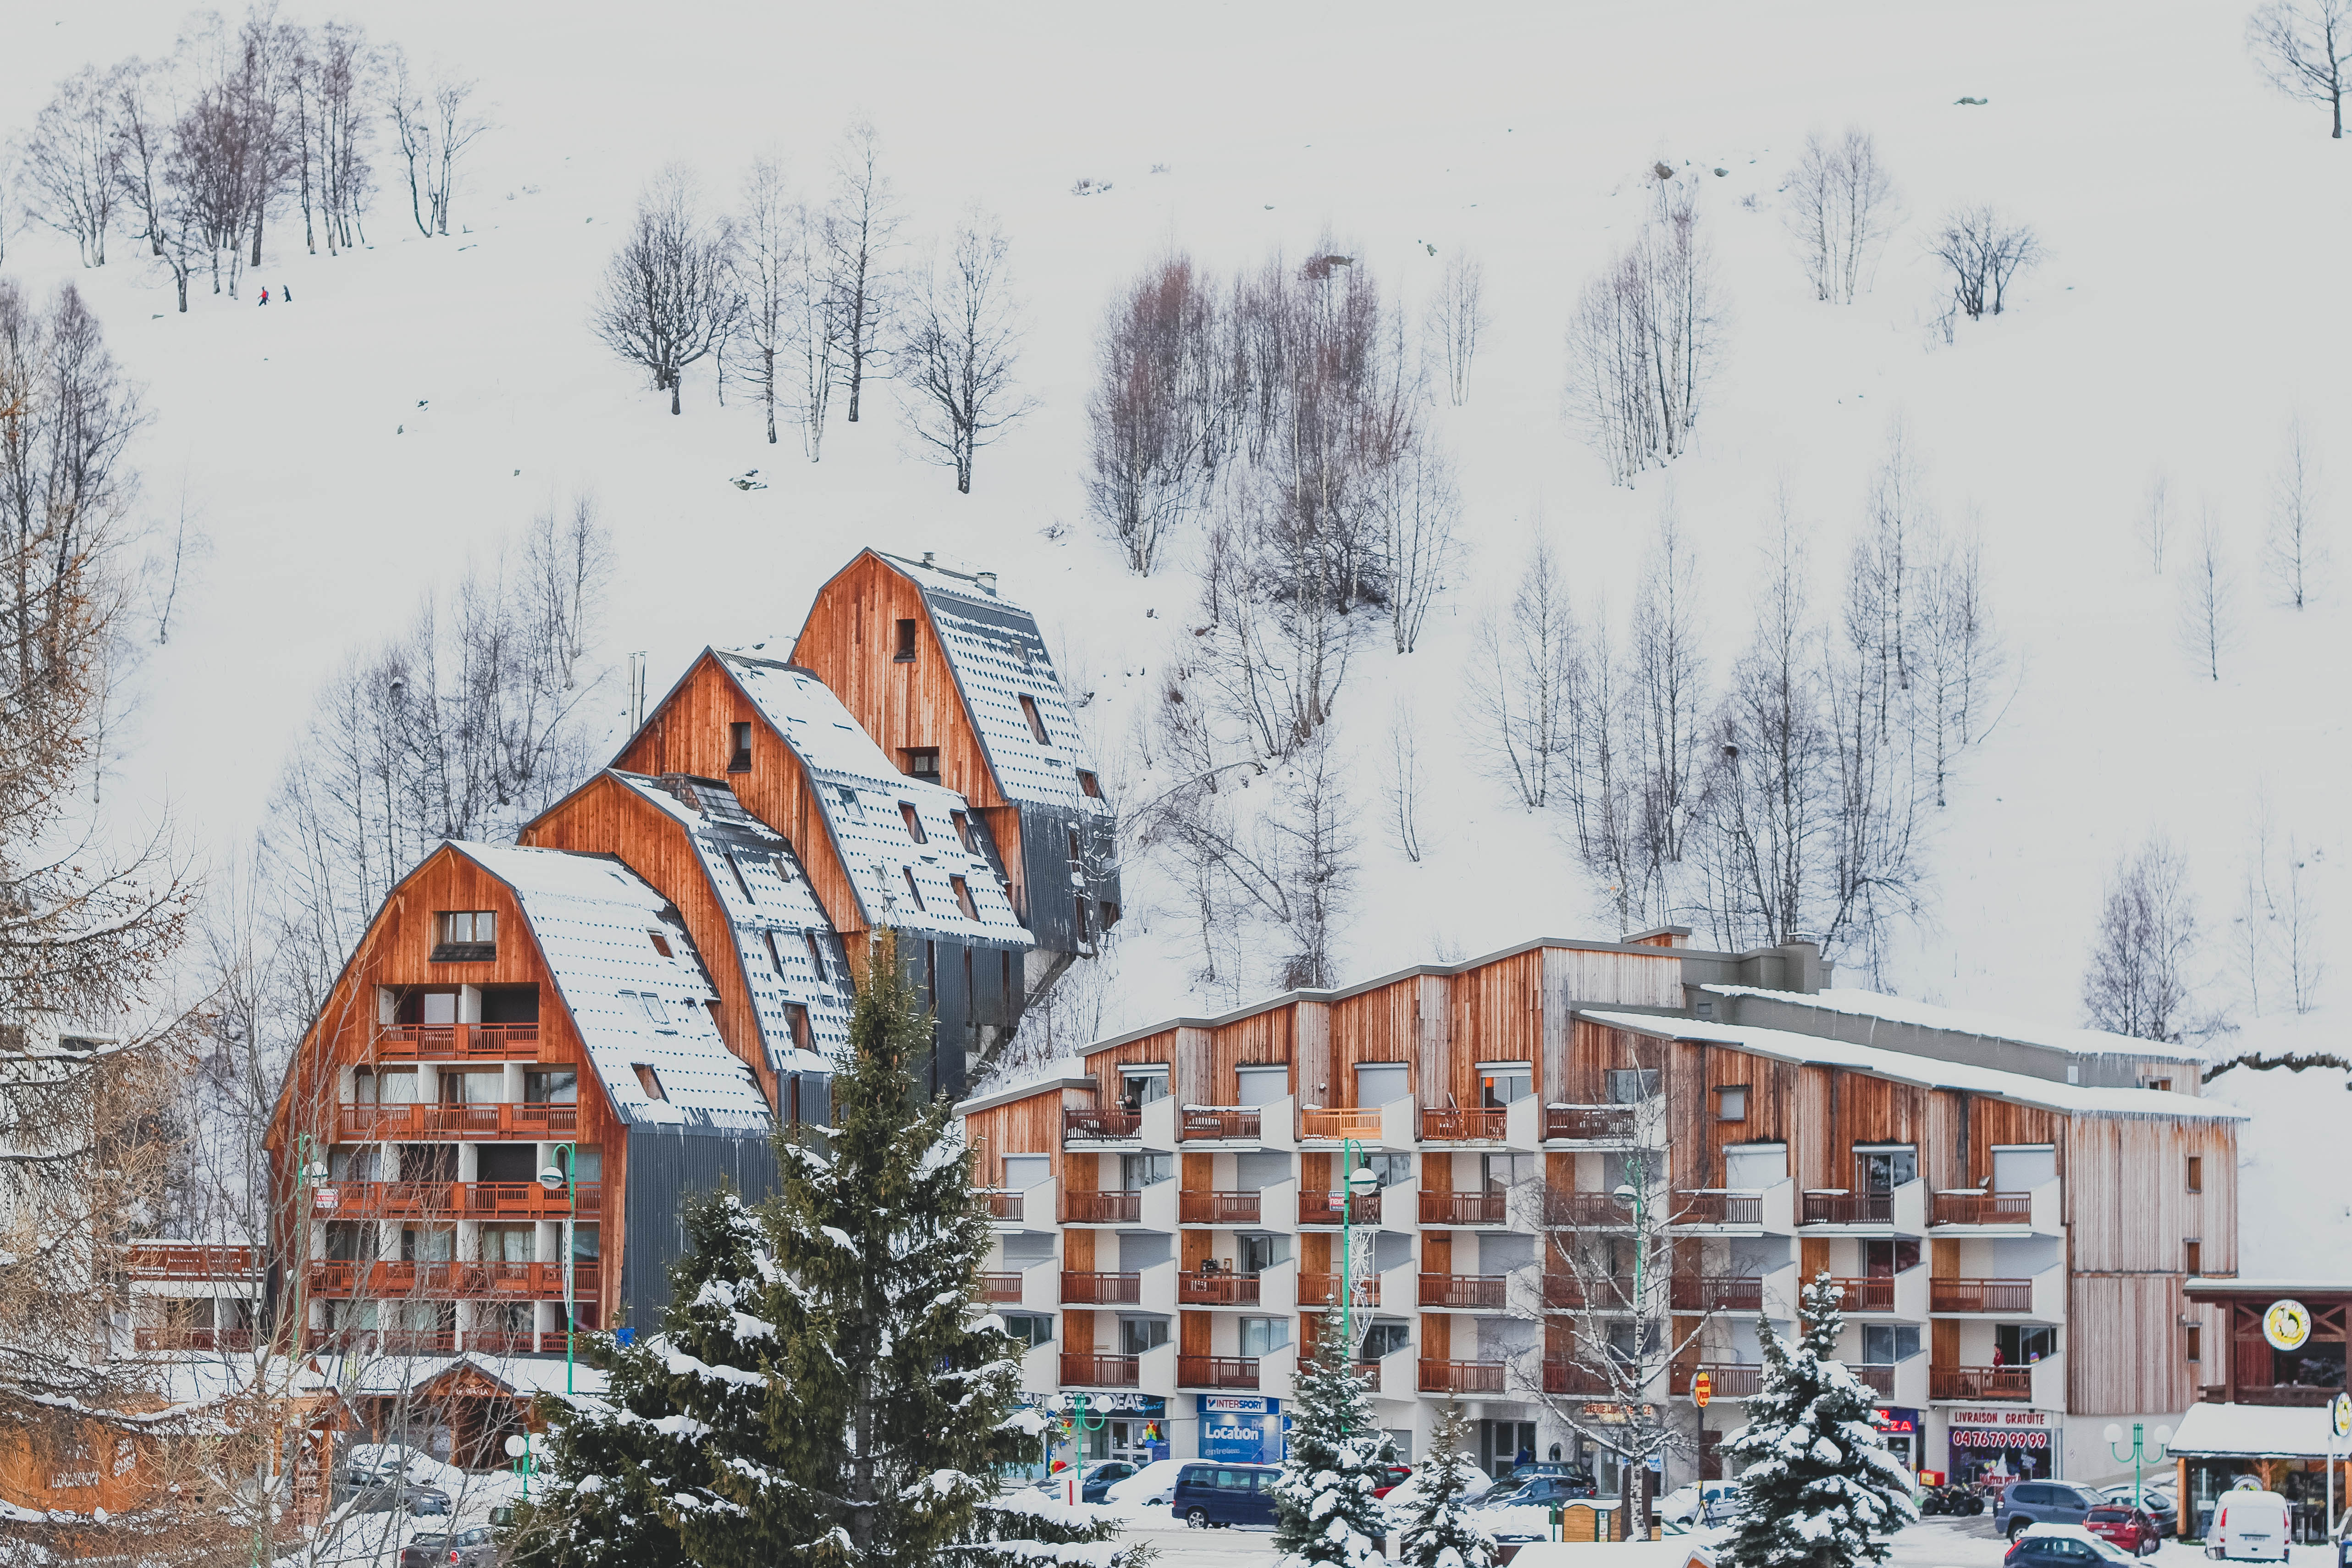
mountain, snow, winter, architecture, suburb, weather, season, resort, neighbourhood, residential area, mountain cabin